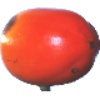
Label: Kaki 1